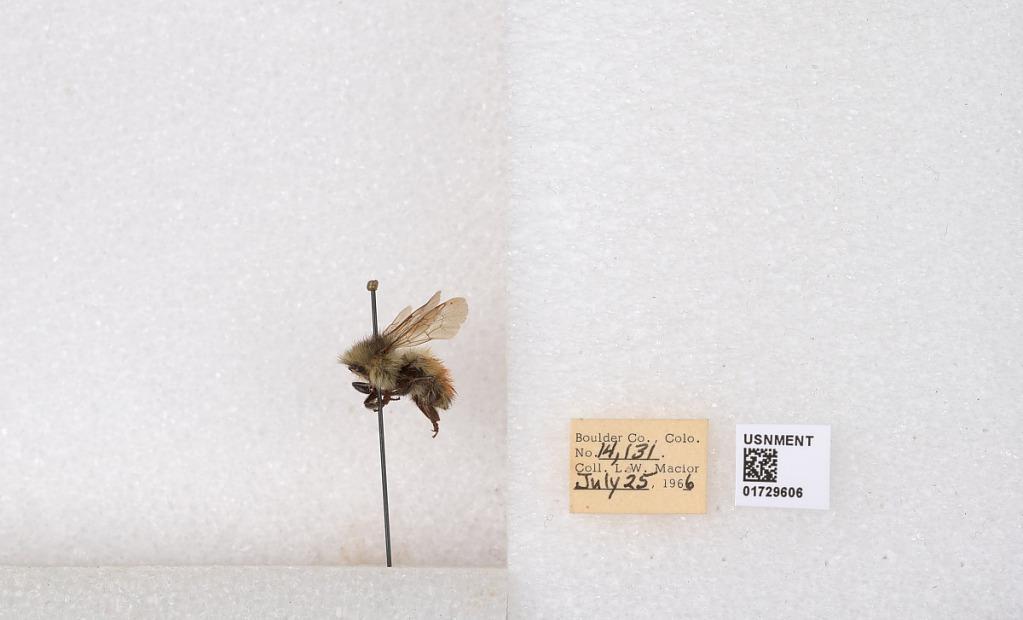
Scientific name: Bombus flavifrons Cresson
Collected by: L. Macior
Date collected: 1966-7-25
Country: United States
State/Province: Colorado
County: Boulder
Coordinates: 40.0925, -105.358